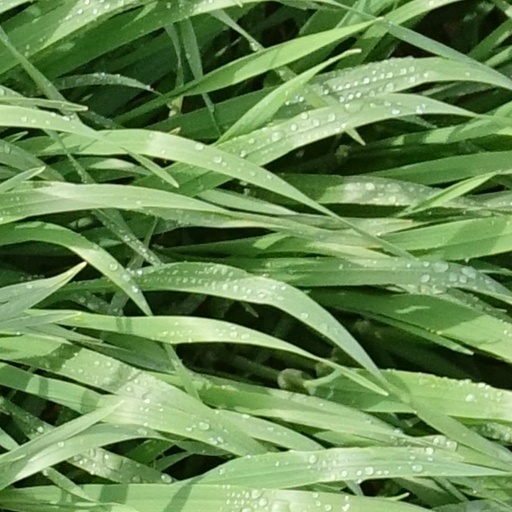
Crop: wheat